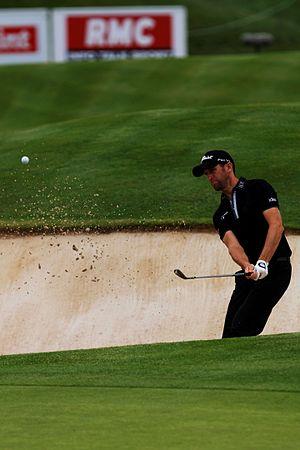
Grégory Bourdy lors du second tour de l'Open de France 2014 - Golf National - Saint-Quentin-en-Yvelines (78) - trou n°18
Grégory Bourdy, né le 25 avril 1982 à Bordeaux, est un golfeur français, professionnel depuis 2003. Quadruple vainqueur sur le circuit européen, il participe au tournoi olympique de golf de Rio de 2016.